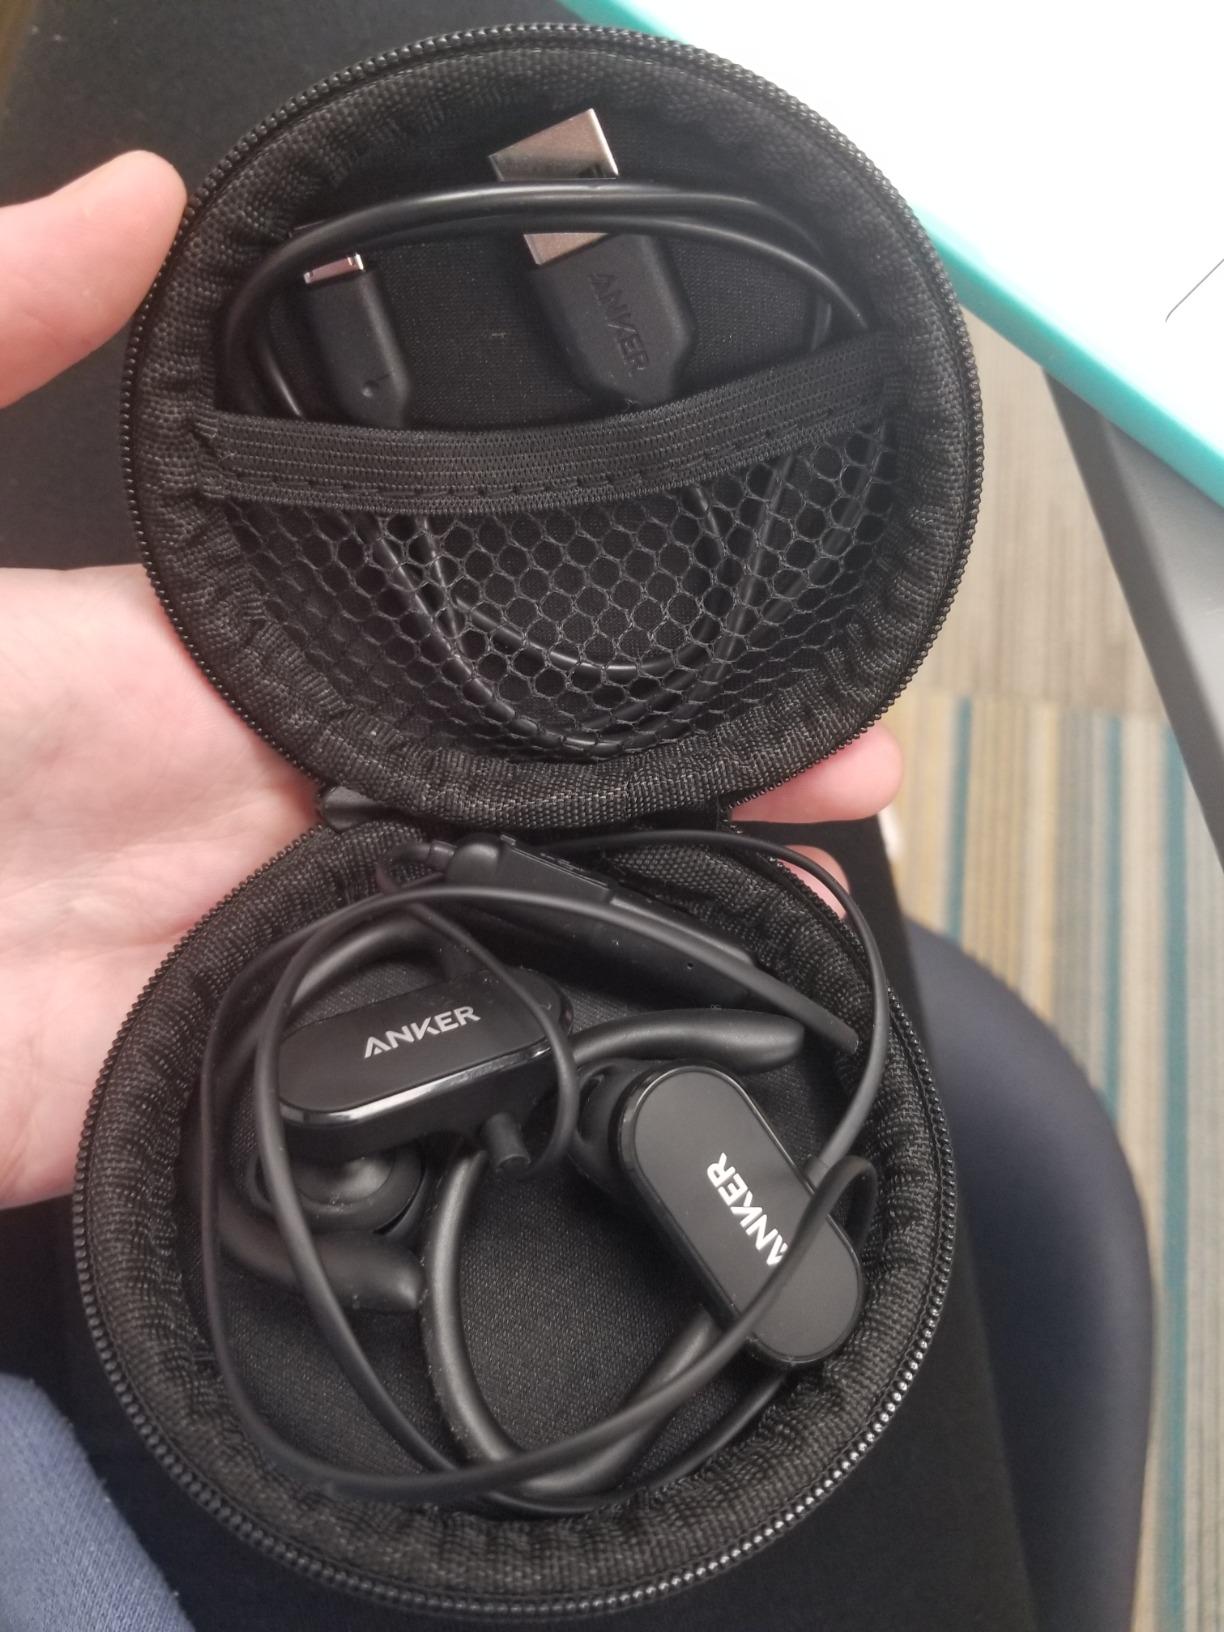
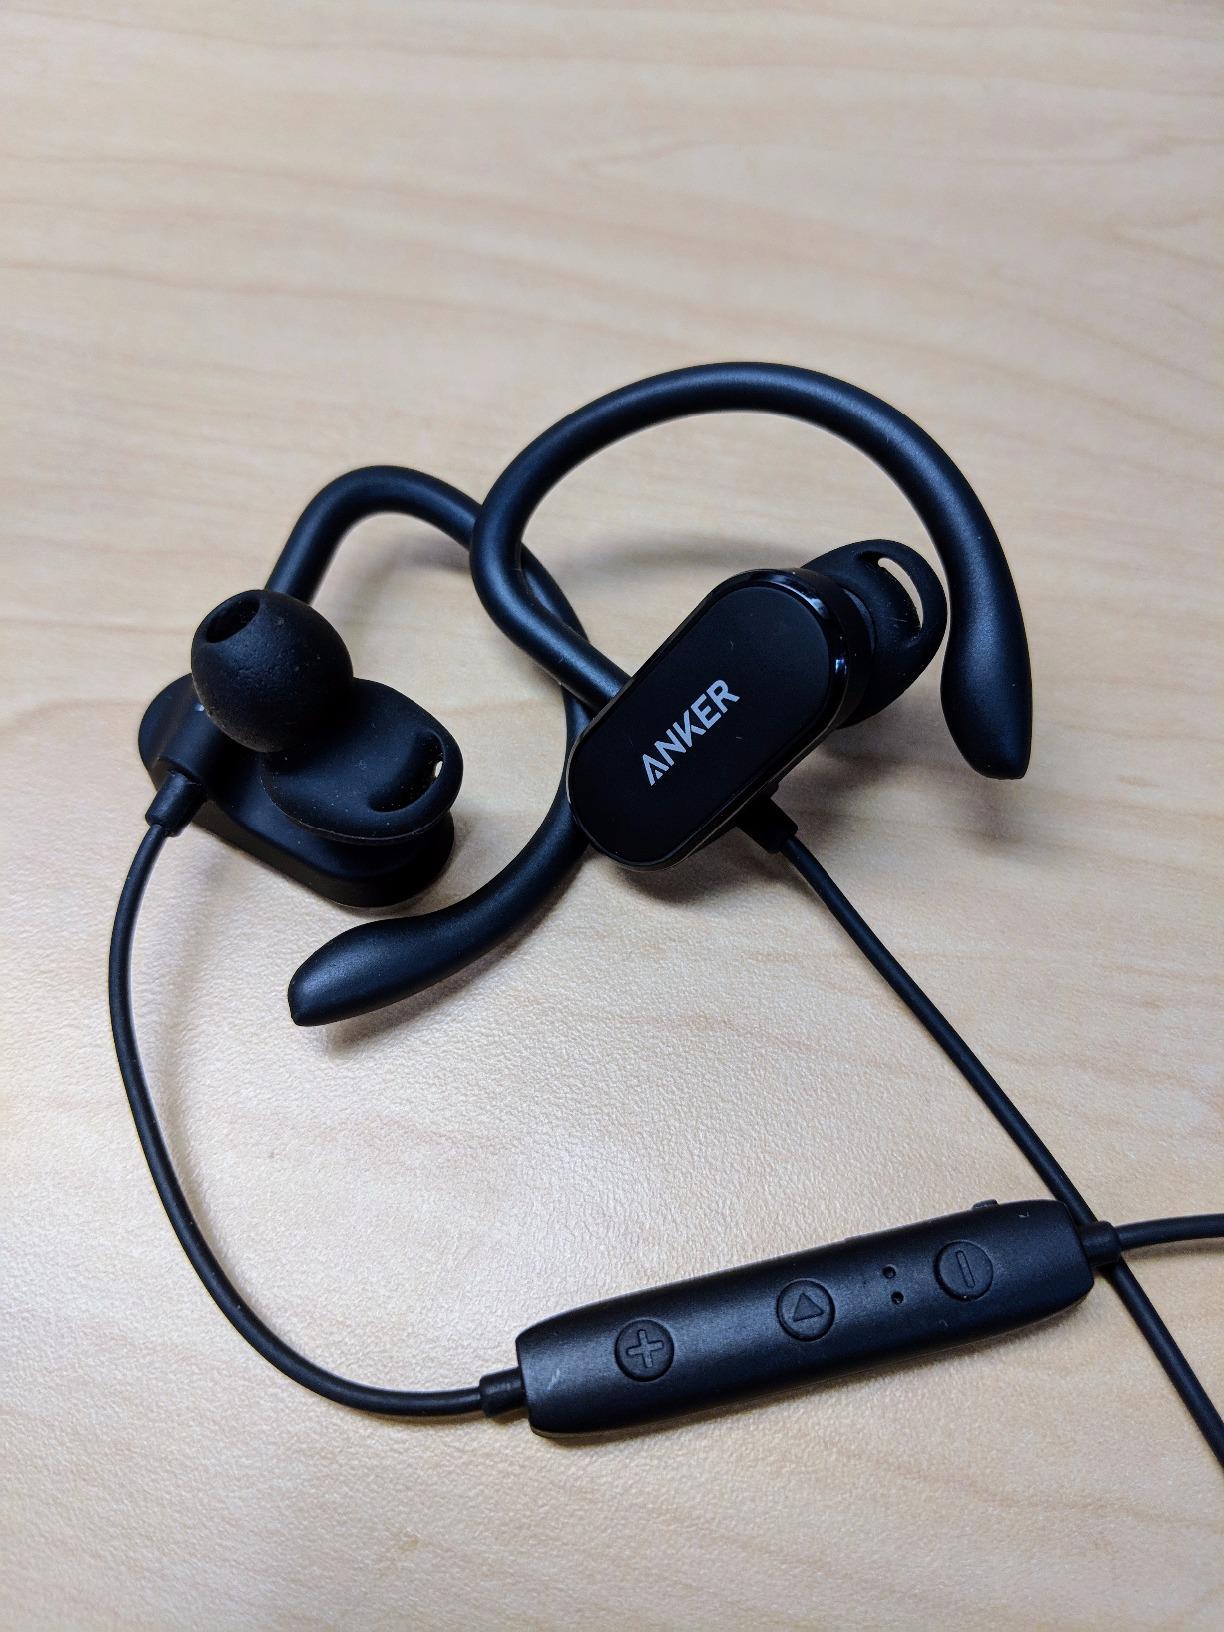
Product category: headphones
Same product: yes